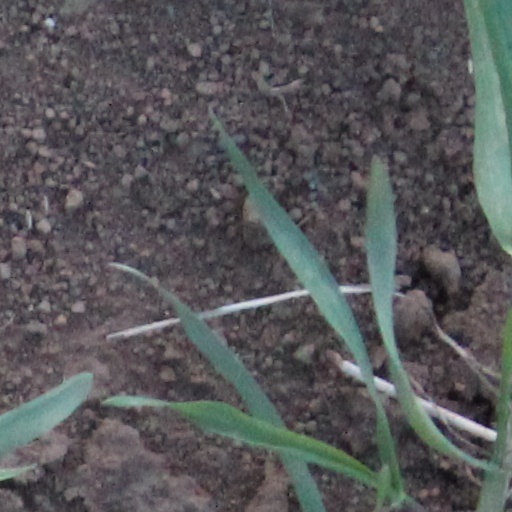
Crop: wheat